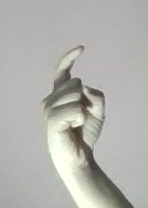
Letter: ra